Maserati

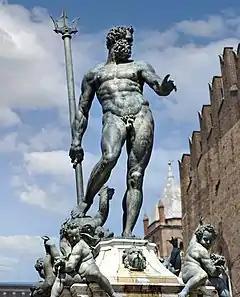
Piazza Maggiore's Neptune and his trident

The Maserati brothers, Alfieri (1887–1932), Bindo (1883–1980), Carlo (1881–1910), Ettore (1894–1990), and Ernesto (1898–1975), were all involved with automobiles from the beginning of the 20th century. Alfieri, Bindo, and Ernesto built 2-litre Grand Prix cars for Diatto. In 1926, Diatto suspended the production of race cars, leading to the creation of the first Maserati and the founding of the Maserati marque. One of the first Maseratis, driven by Alfieri, won the 1926 Targa Florio. Maserati began making race cars with 4, 6, 8, and 16 cylinders (two straight-eights mounted parallel to one another).